Brit Morin

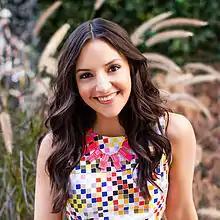

Brittany "Brit" Morin (born 6 December 1985) is an American venture capitalist, entrepreneur, and technologist. She is the co-founder and managing partner of Offline Ventures, an early stage venture fund and studio, founder and CEO of Brit + Co, a media and digital education company based in San Francisco, the founder of Selfmade, an education and community platform for female entrepreneurs, and the founder of BFF, an open-access community for women and nonbinary people in Web3.